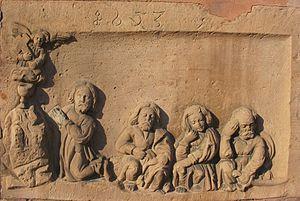
Marlenheim est une commune française située dans le département du Bas-Rhin, en région Grand Est.